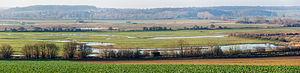
Baie de Somme - près de Noyelles-sur-Mer, le fond de la vallée de la Somme, prairies inondées. This is a picture of the protected area listed at WDPA under the ID 145815
Noyelles-sur-Mer est une commune française située dans le département de la Somme en région Hauts-de-France.